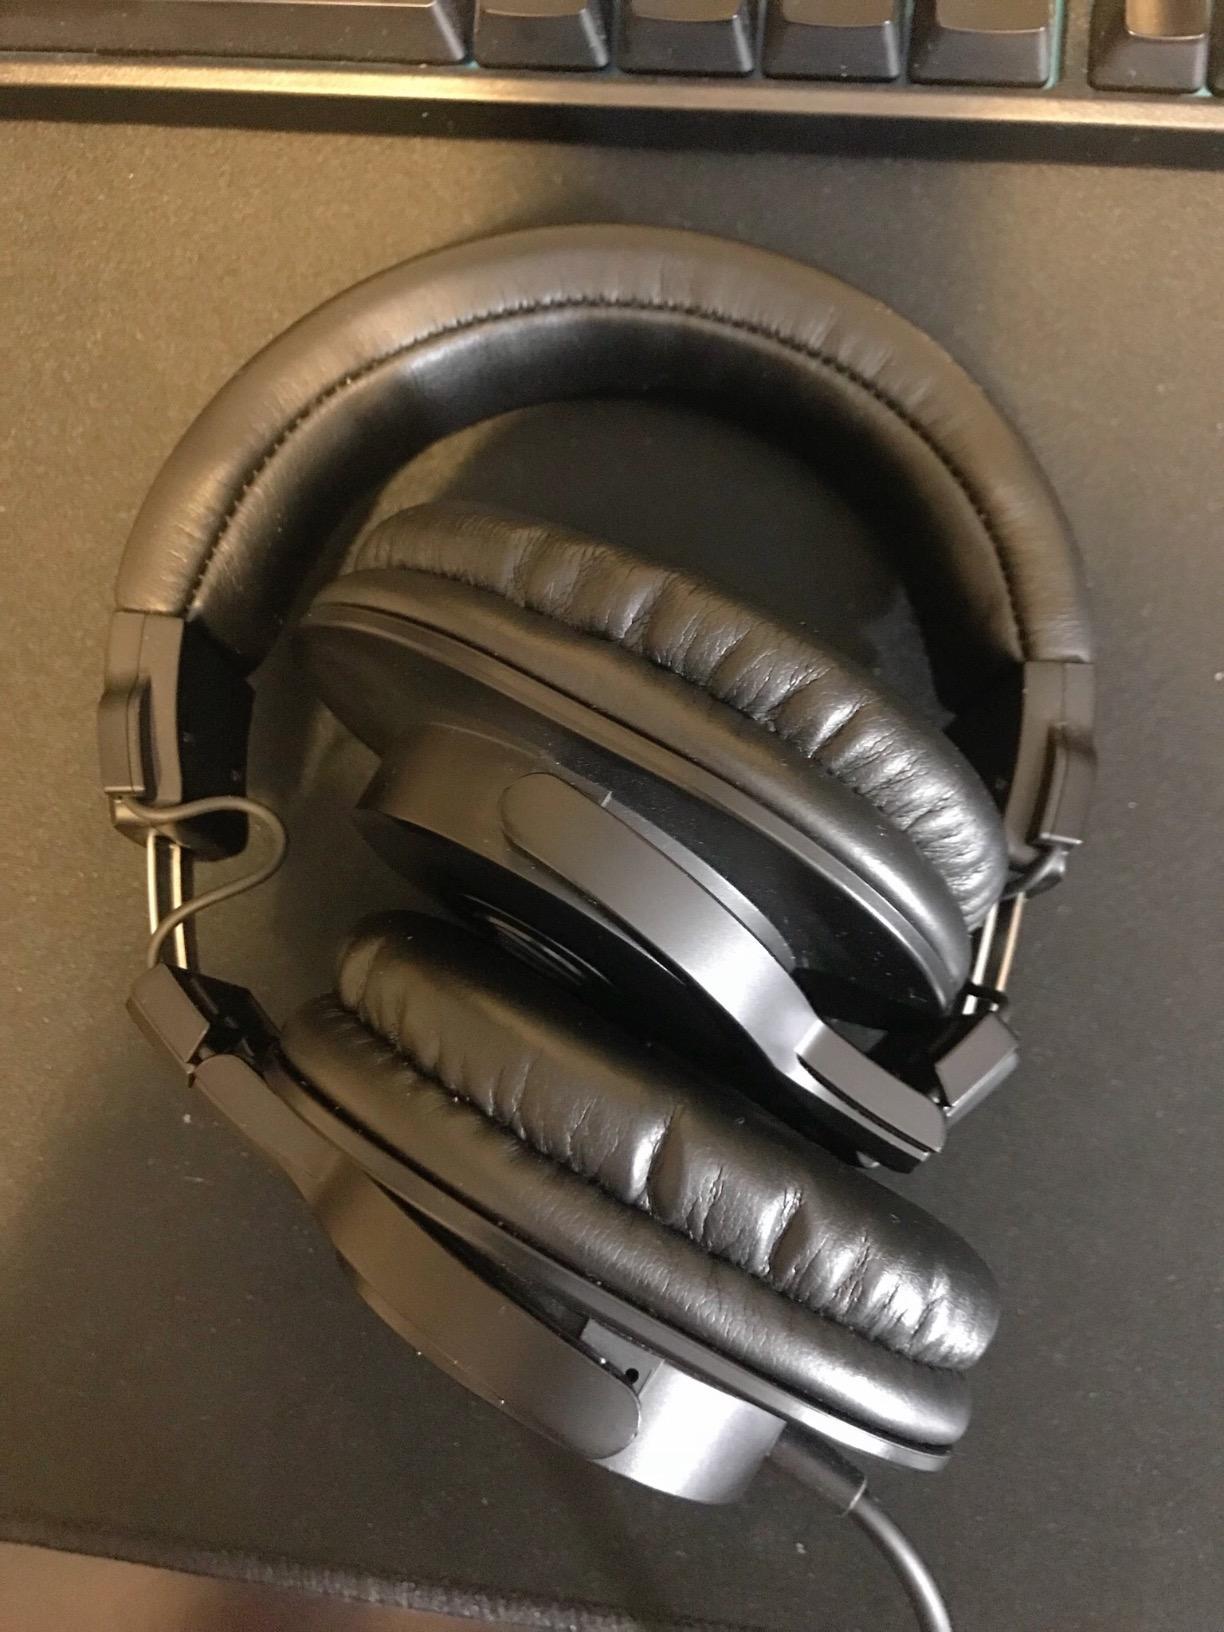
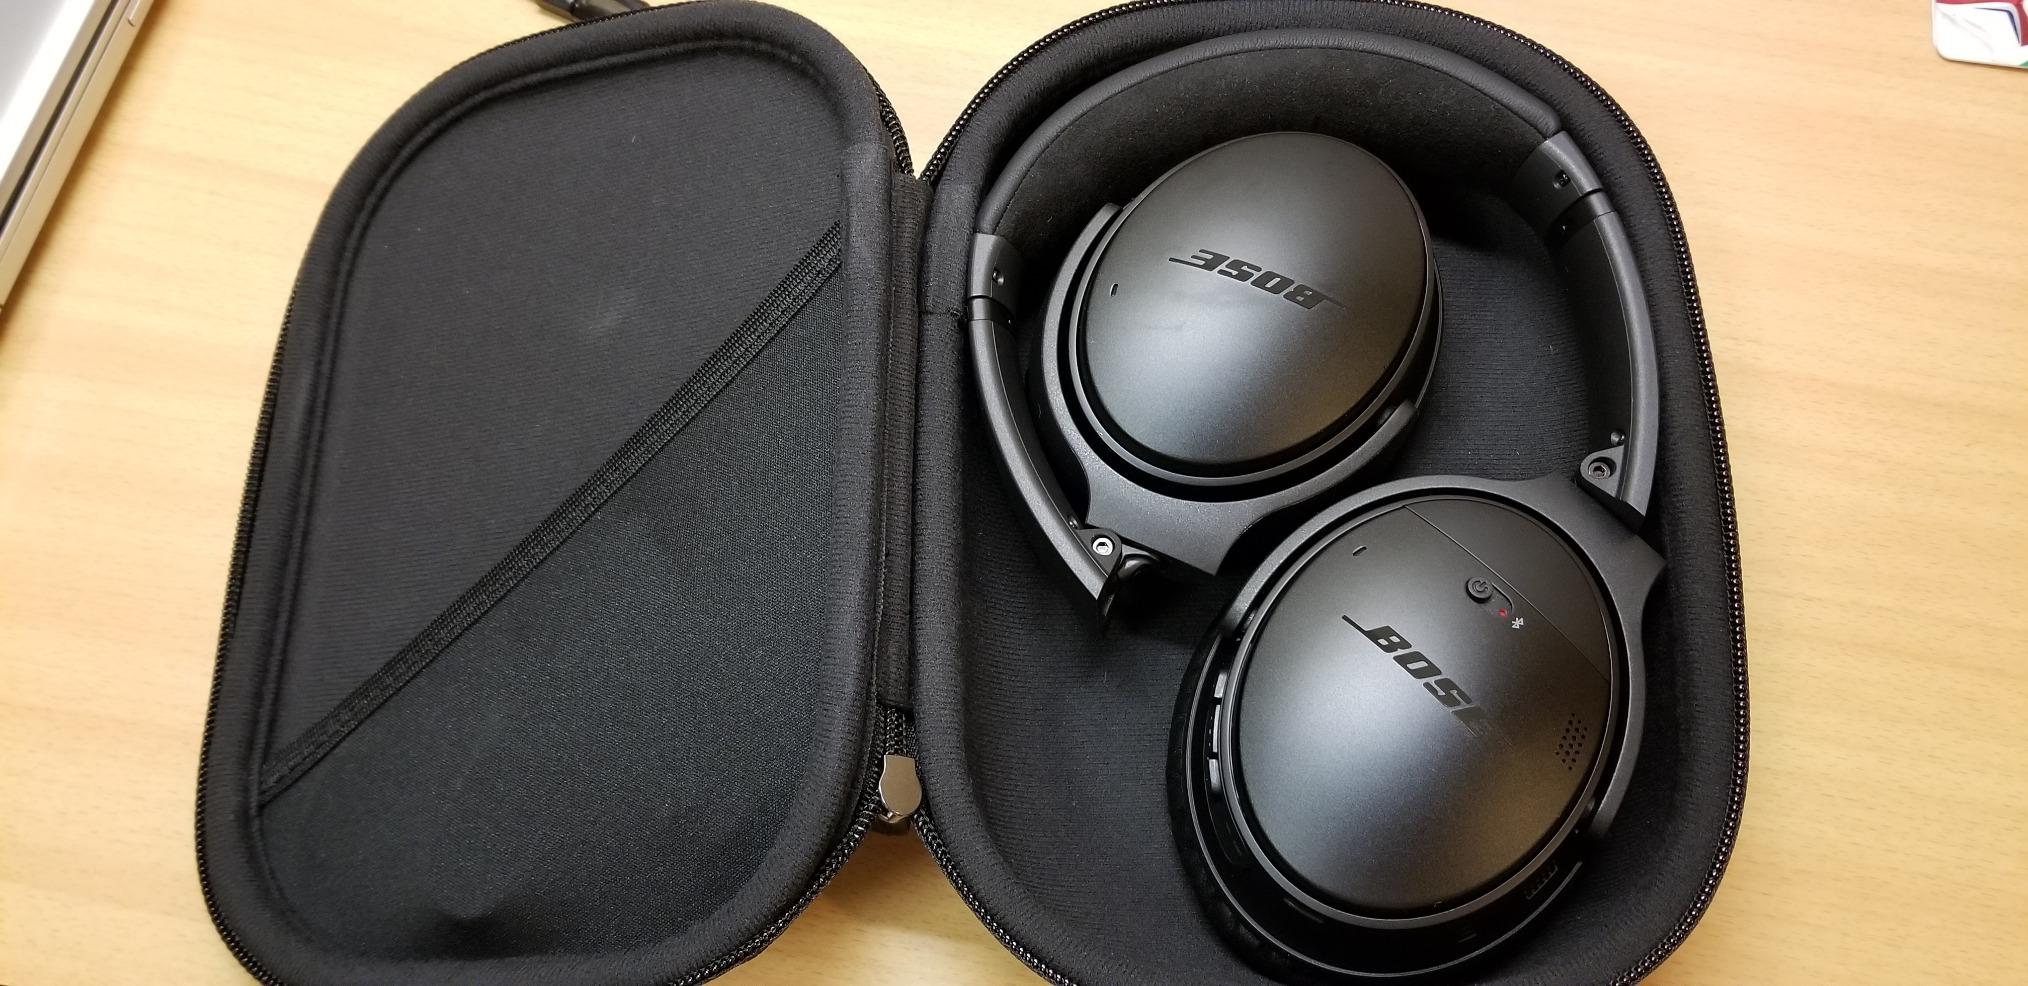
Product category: headphones
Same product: no